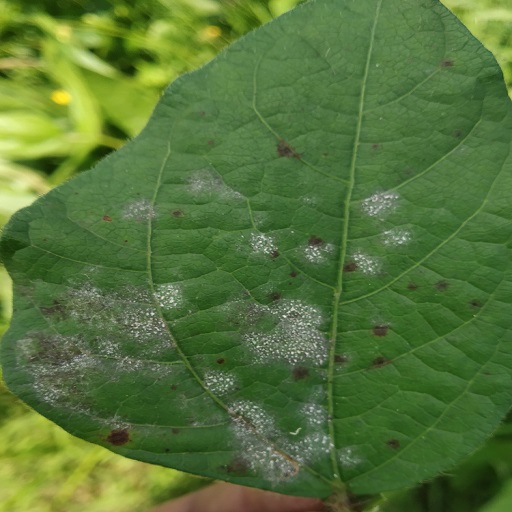
Label: Powdery Mildew